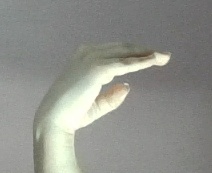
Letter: jeem